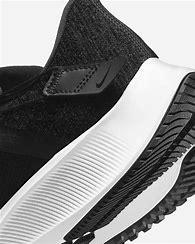
Brand: Nike
Model: Air Zoom Pegasus 38 Flyease